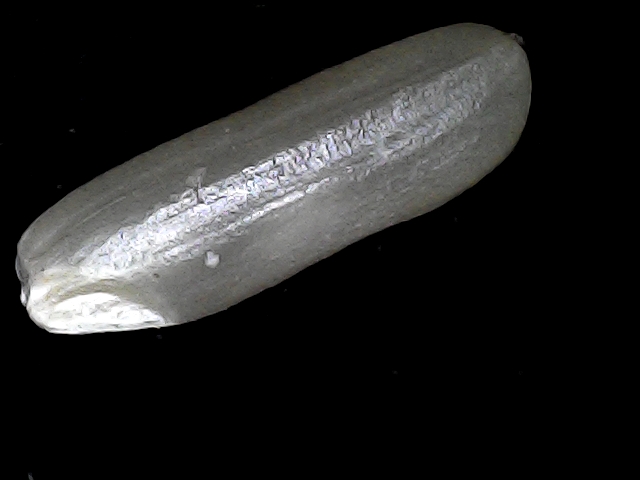
Rice variety: BD85